Hell in a Cell (2009)

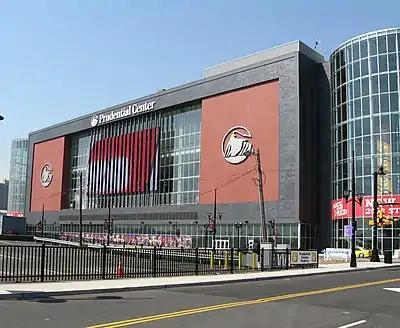
The event was held at the Prudential Center in Newark, New Jersey.

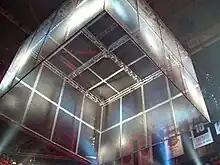
The Hell in a Cell cage, a 20-foot high structure that surrounds the ring and ringside area; each main event match was contested inside Hell in a Cell.

In early 2009, World Wrestling Entertainment (WWE) ran a poll on their official website in which fans could vote on the name of that year's October pay-per-view (PPV), which would replace the previously annual October PPV, No Mercy. Hell in a Cell was chosen over No Escape, Locked Up, and Rage in a Cage. The concept of the event came from WWE's established Hell in a Cell match, in which competitors fight inside a 20-foot-high roofed cell structure surrounding the ring and ringside area and the main event match would be contested under the Hell in a Cell stipulation. The 2009 Hell in a Cell PPV was scheduled to be held on October 4, 2009, at the Prudential Center in Newark, New Jersey. It featured wrestlers from the Raw, SmackDown, and ECW brands.